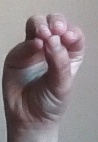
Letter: ha